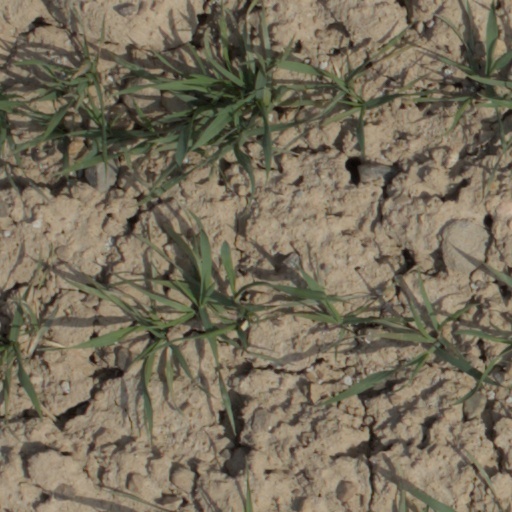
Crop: wheat